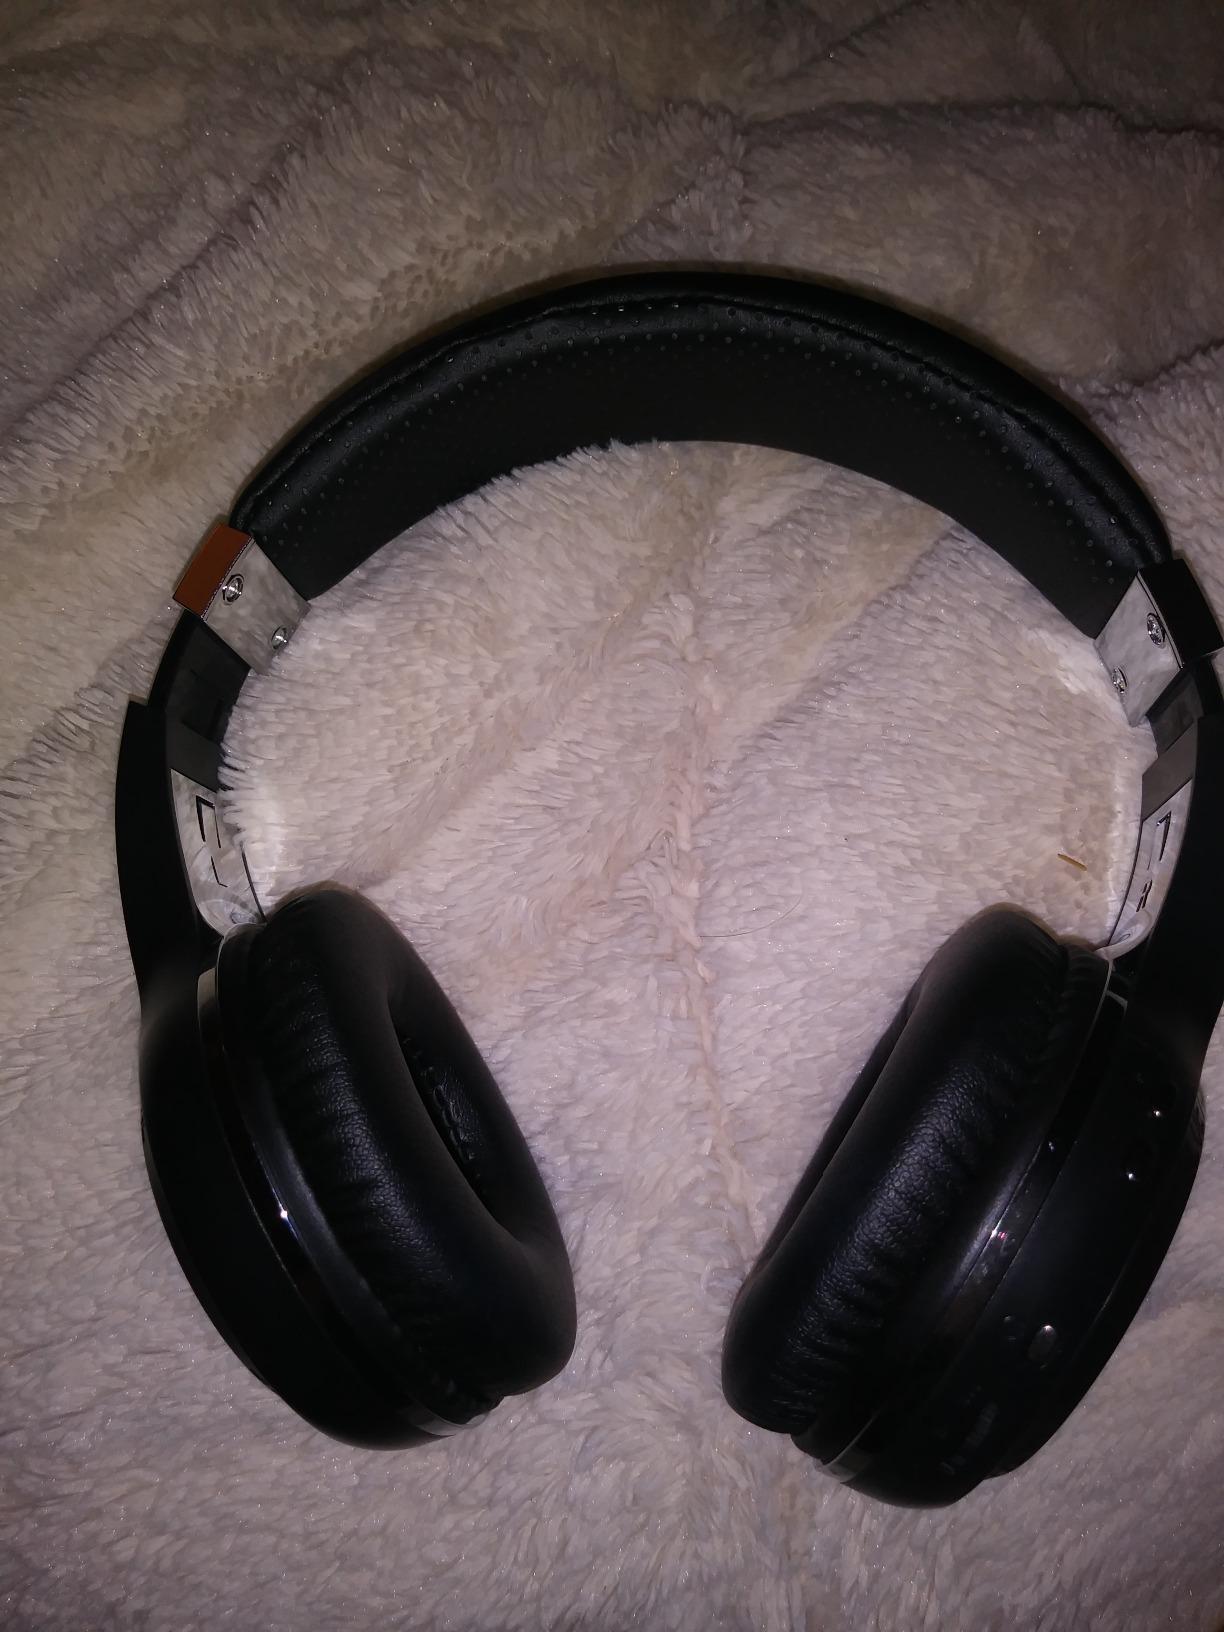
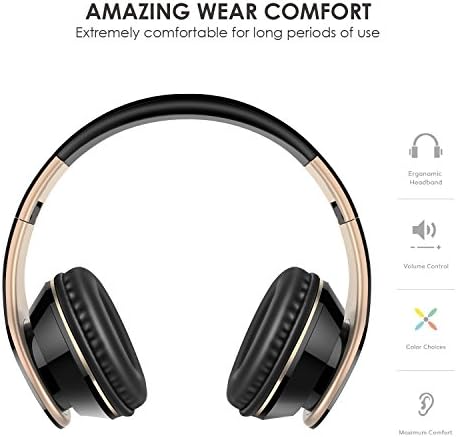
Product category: headphones
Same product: no